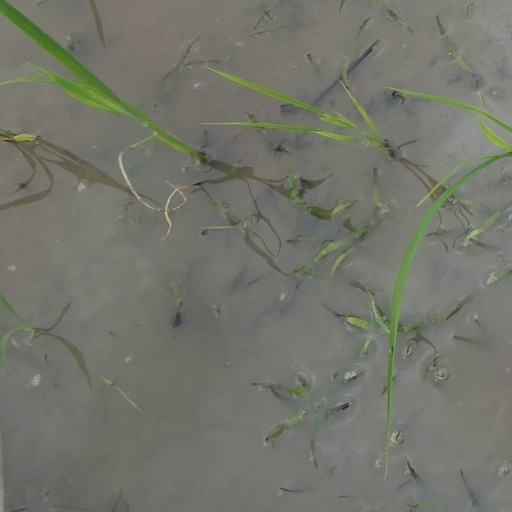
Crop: rice